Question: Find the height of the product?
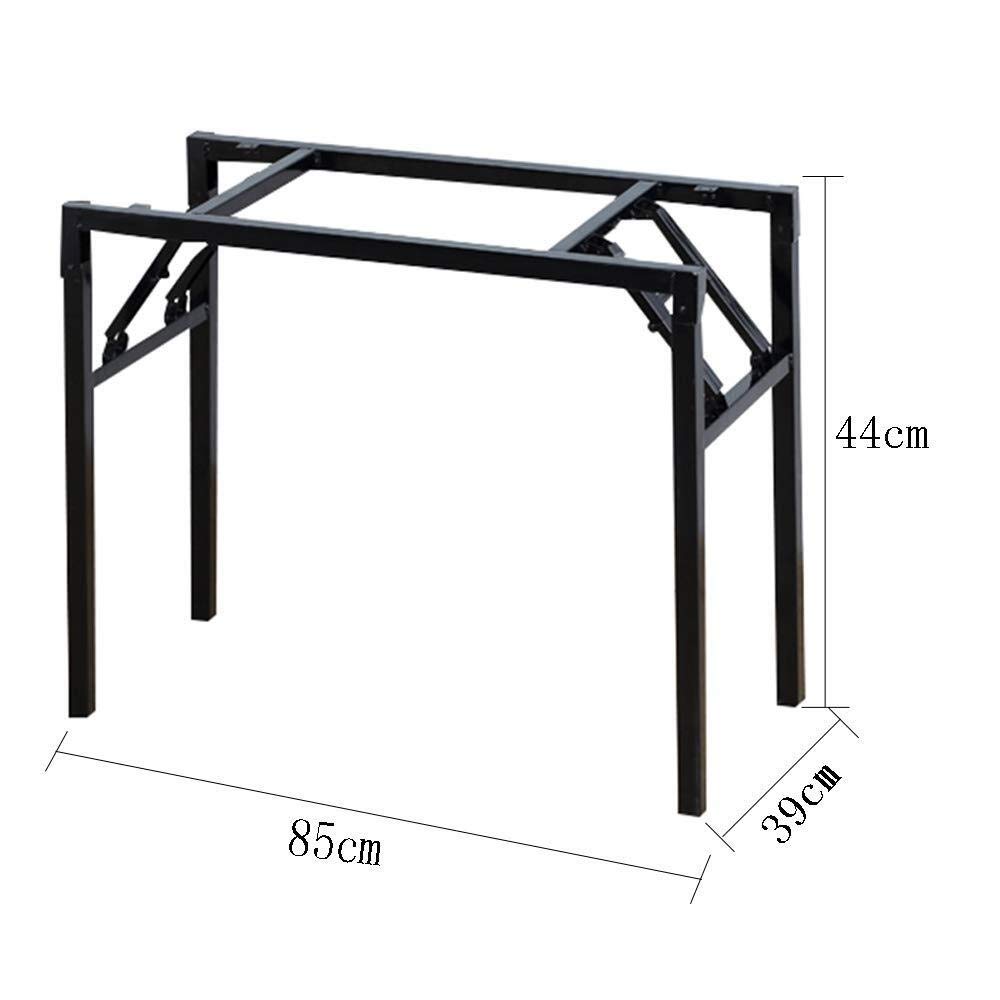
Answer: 44.0 centimetre